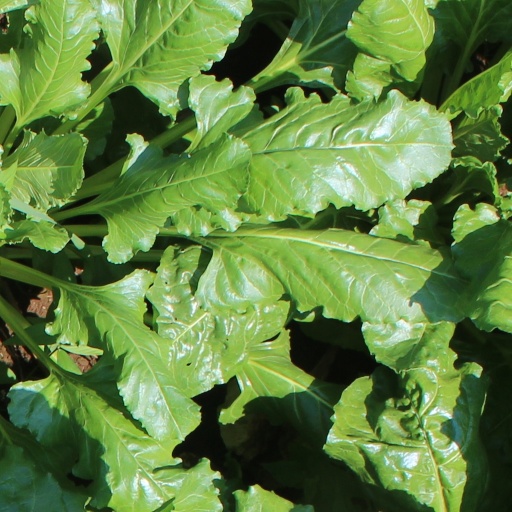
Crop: sugar beet